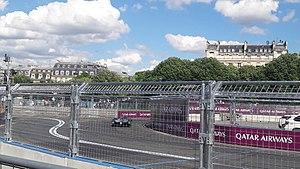
Course du FIA 2016–17 Formula E season, Paris eprix 2017
Le circuit des Invalides est un circuit automobile temporaire tracé dans les rues de la ville de Paris autour de l'Hôtel des Invalides, dans le 7ᵉ arrondissement pour une épreuve du championnat de Formule E de la FIA. Pour l'occasion, un revêtement de bitume spécial est apposé sur les pavés historiques et est retiré après la course.